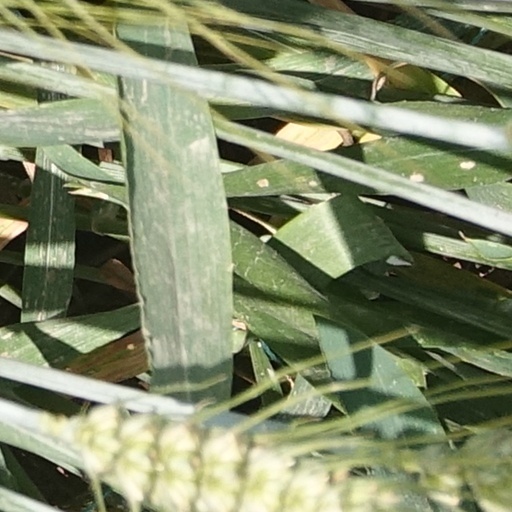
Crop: wheat